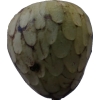
Label: cherimoya